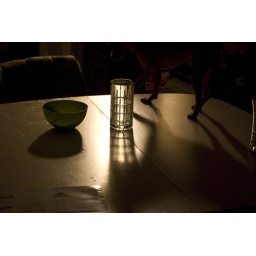
I caught my Min Pin on the kitchen table up to no good around midnight. 23 SEP 2009